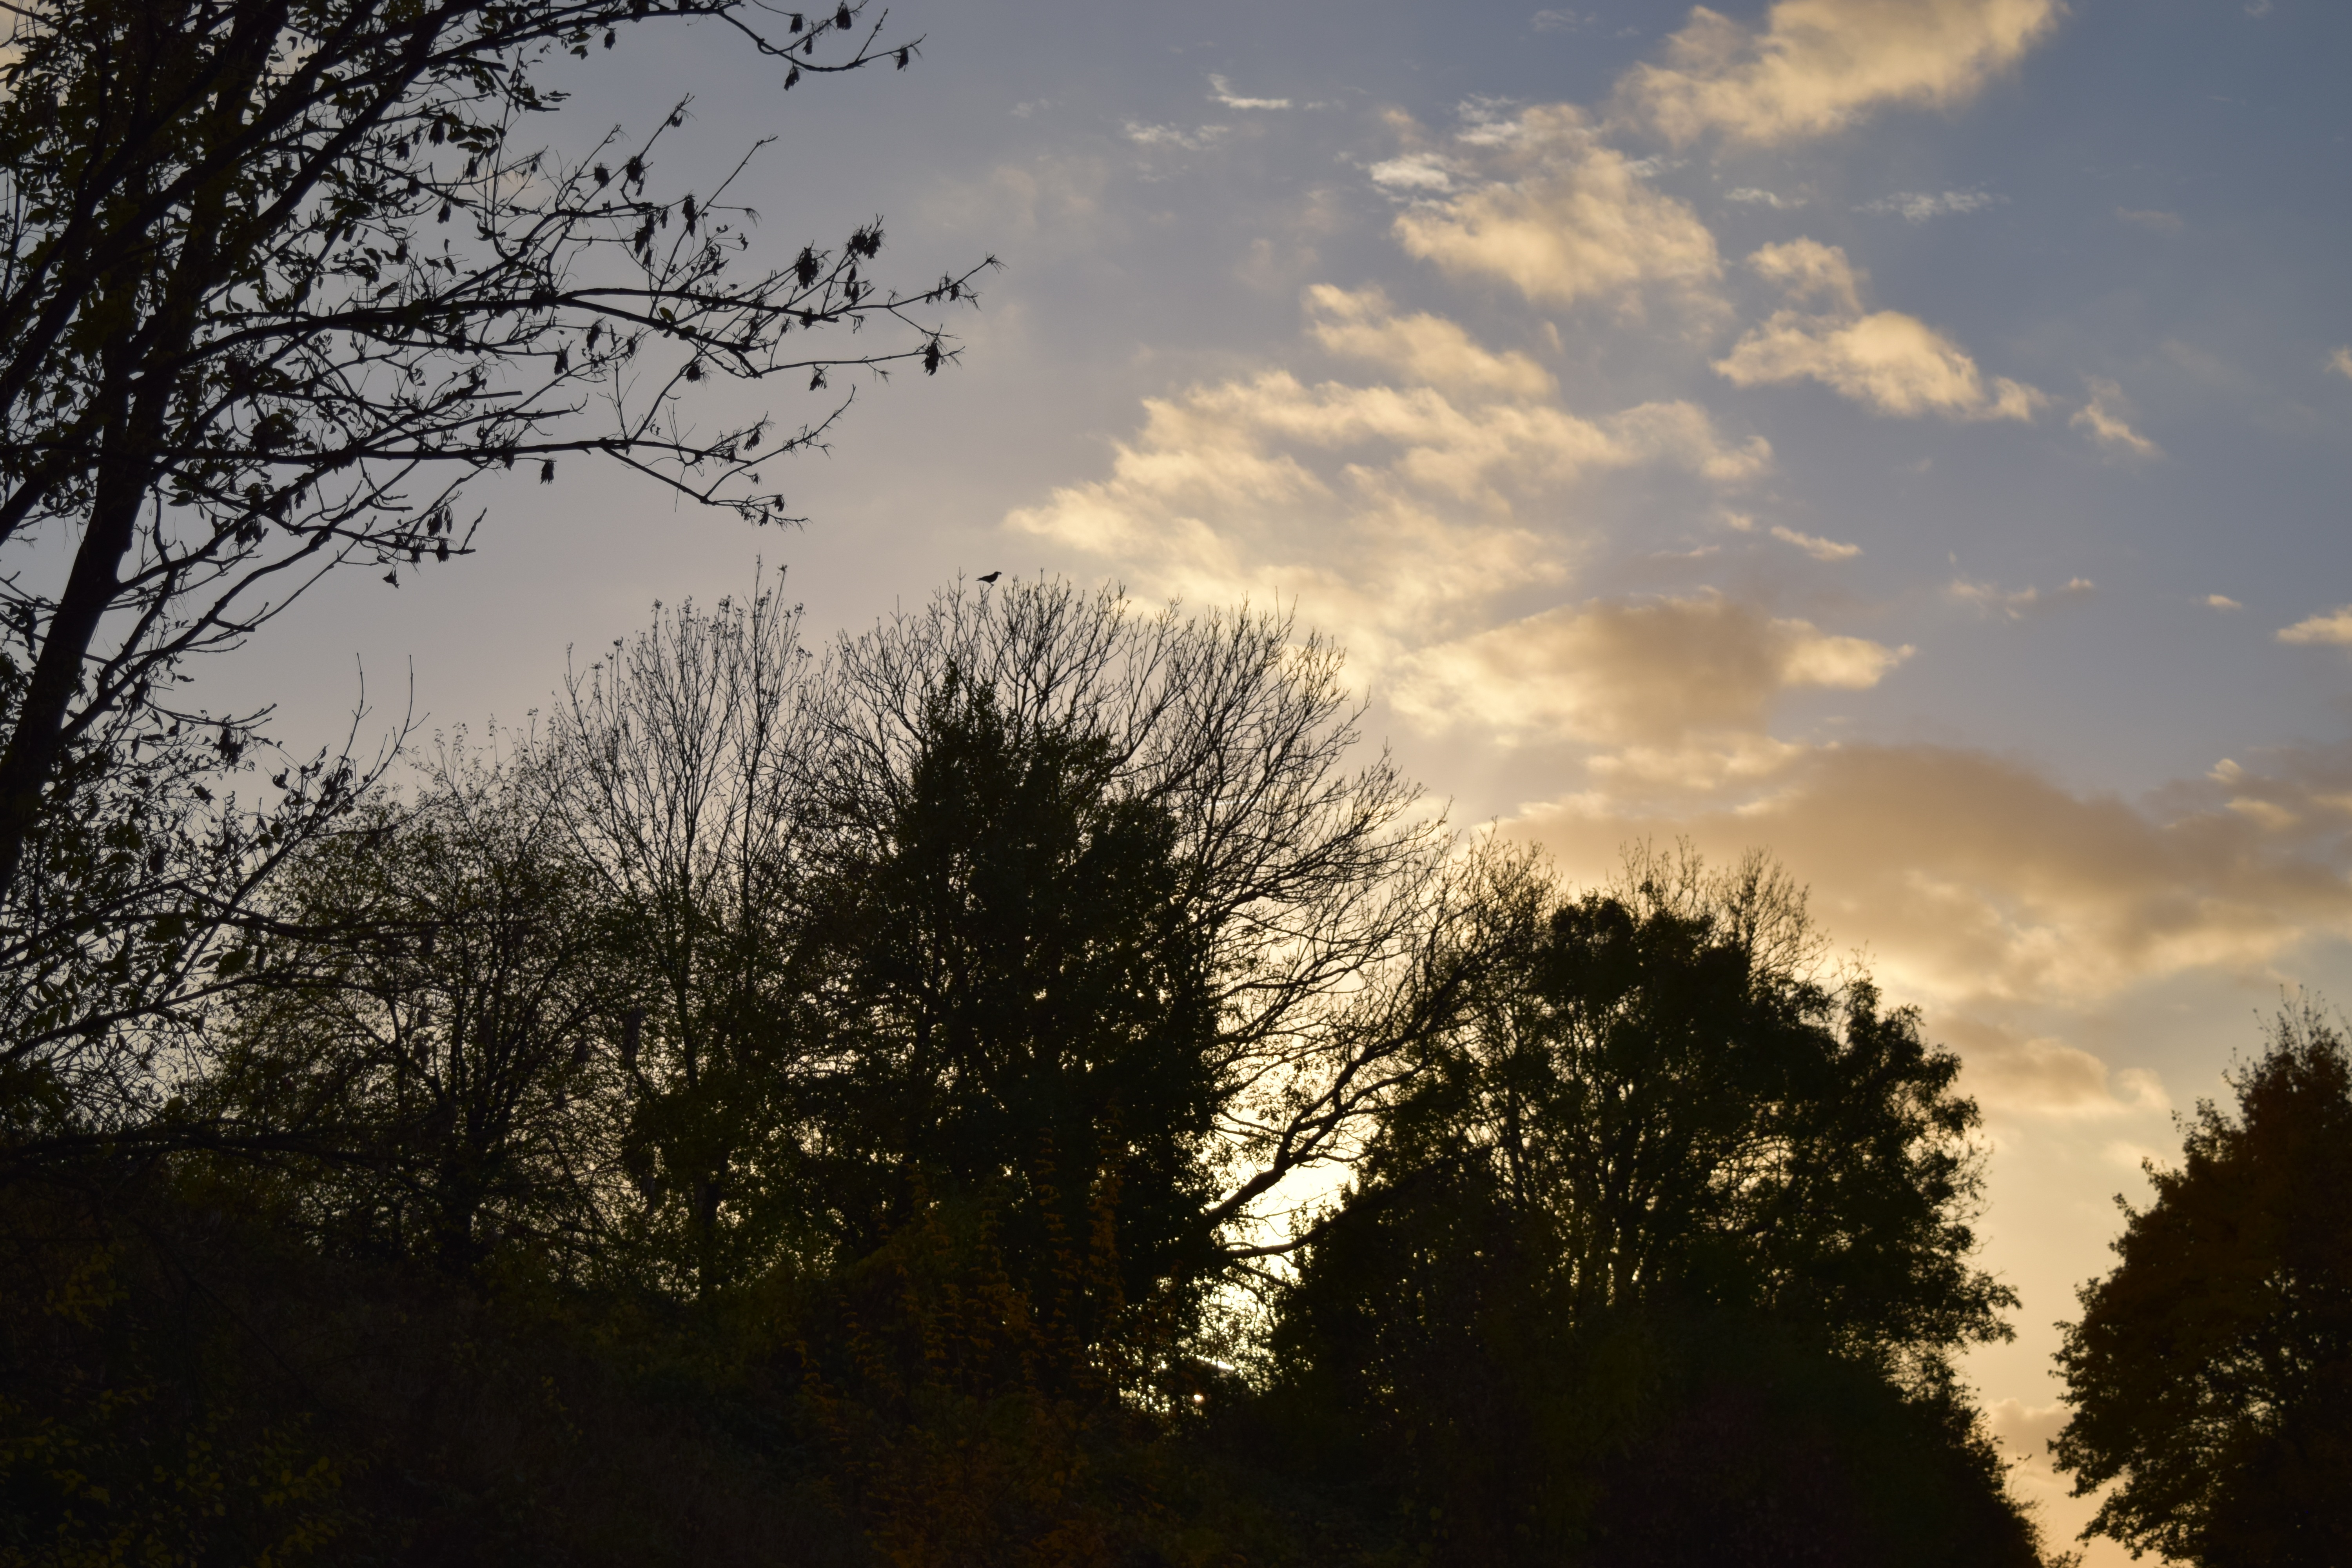
landscape, tree, nature, forest, grass, branch, cloud, plant, sky, sun, sunrise, sunset, sunlight, morning, dawn, atmosphere, dusk, evening, autumn, darkness, trees, abendstimmung, evening sky, atmospheric phenomenon, woody plant